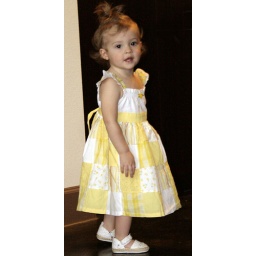
Ryley lookin Cute in her yellow dress Easterish